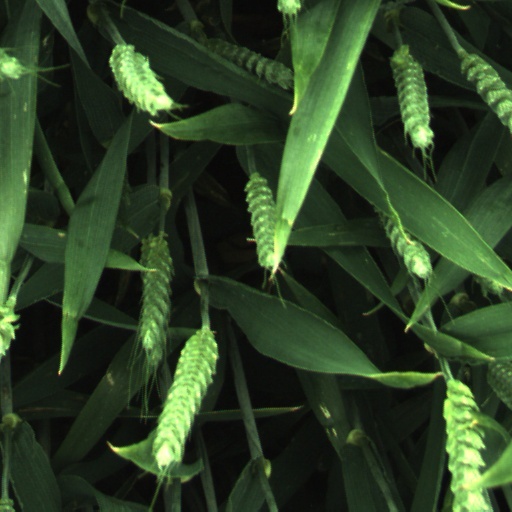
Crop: wheat